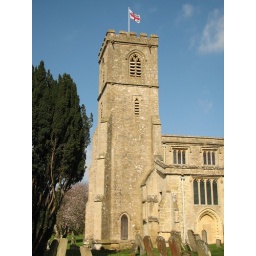
The English flag flies from the 15th-century tower of St John the Evangelist church in Taynton.